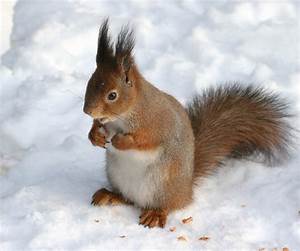
Label: scoiattolo